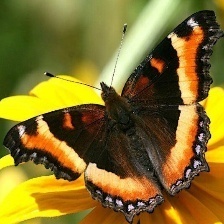
Species: MILBERTS TORTOISESHELL
Butterfly family (ImageNet category): admiral